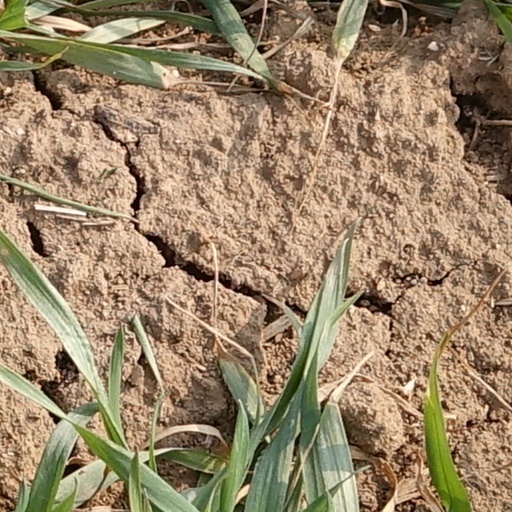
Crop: wheat